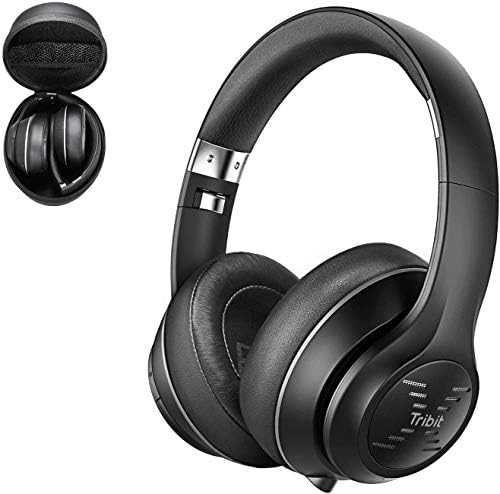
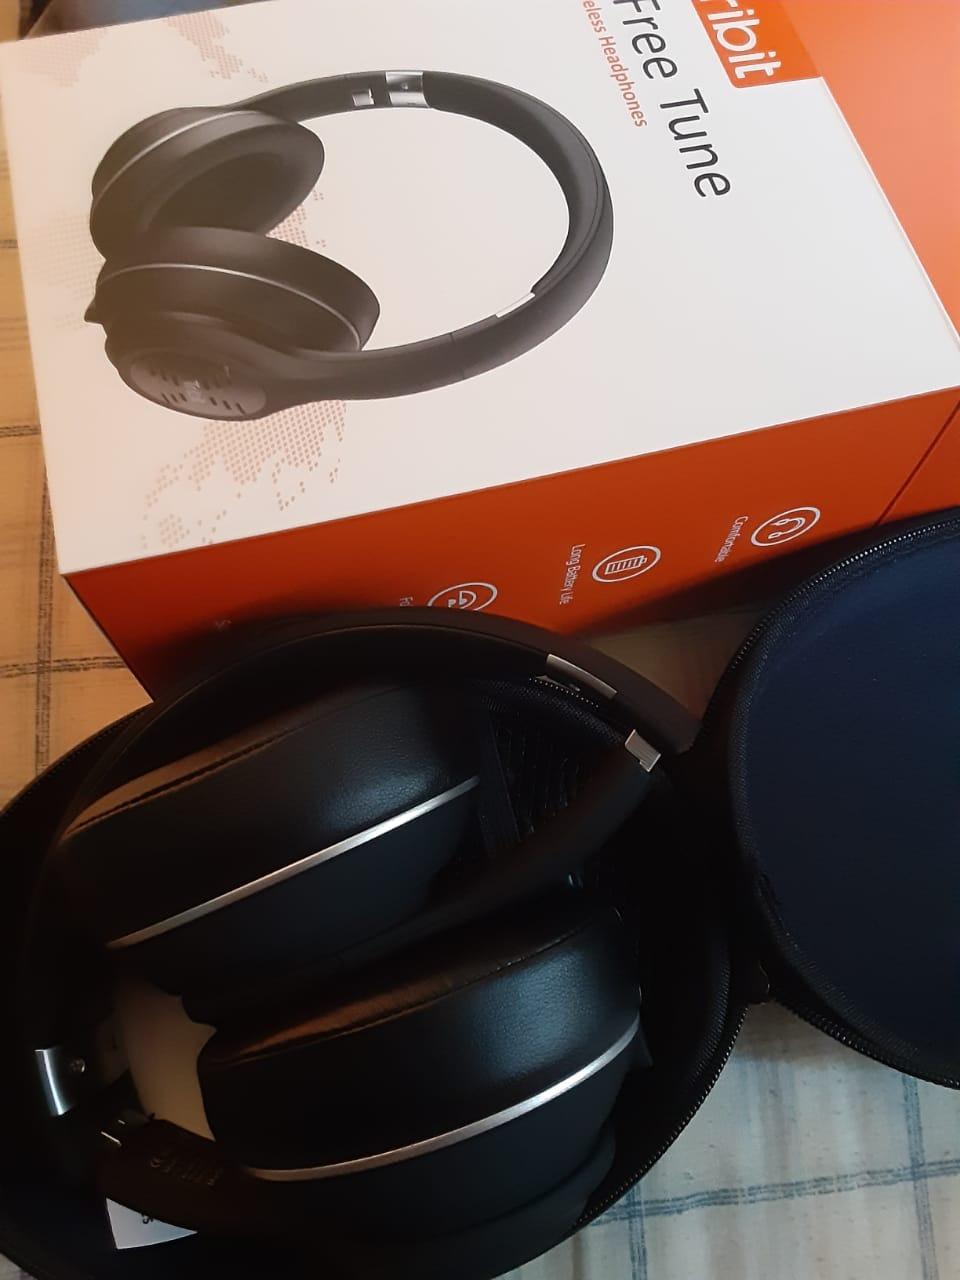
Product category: headphones
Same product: yes